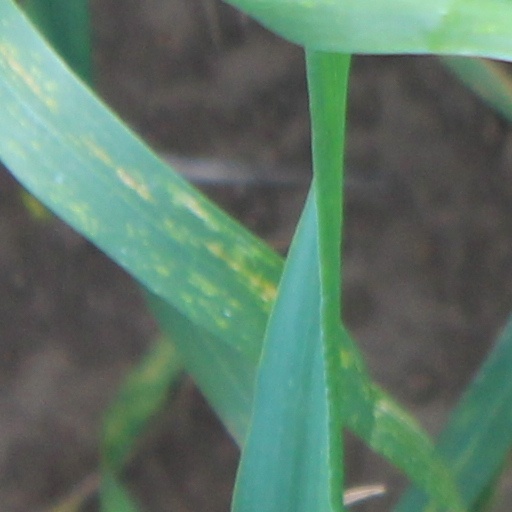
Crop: wheat